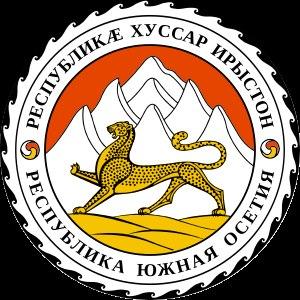
Les forces armées d'Ossétie du Sud ou armée sud-ossète est l'armée nationale de l'Ossétie du Sud.